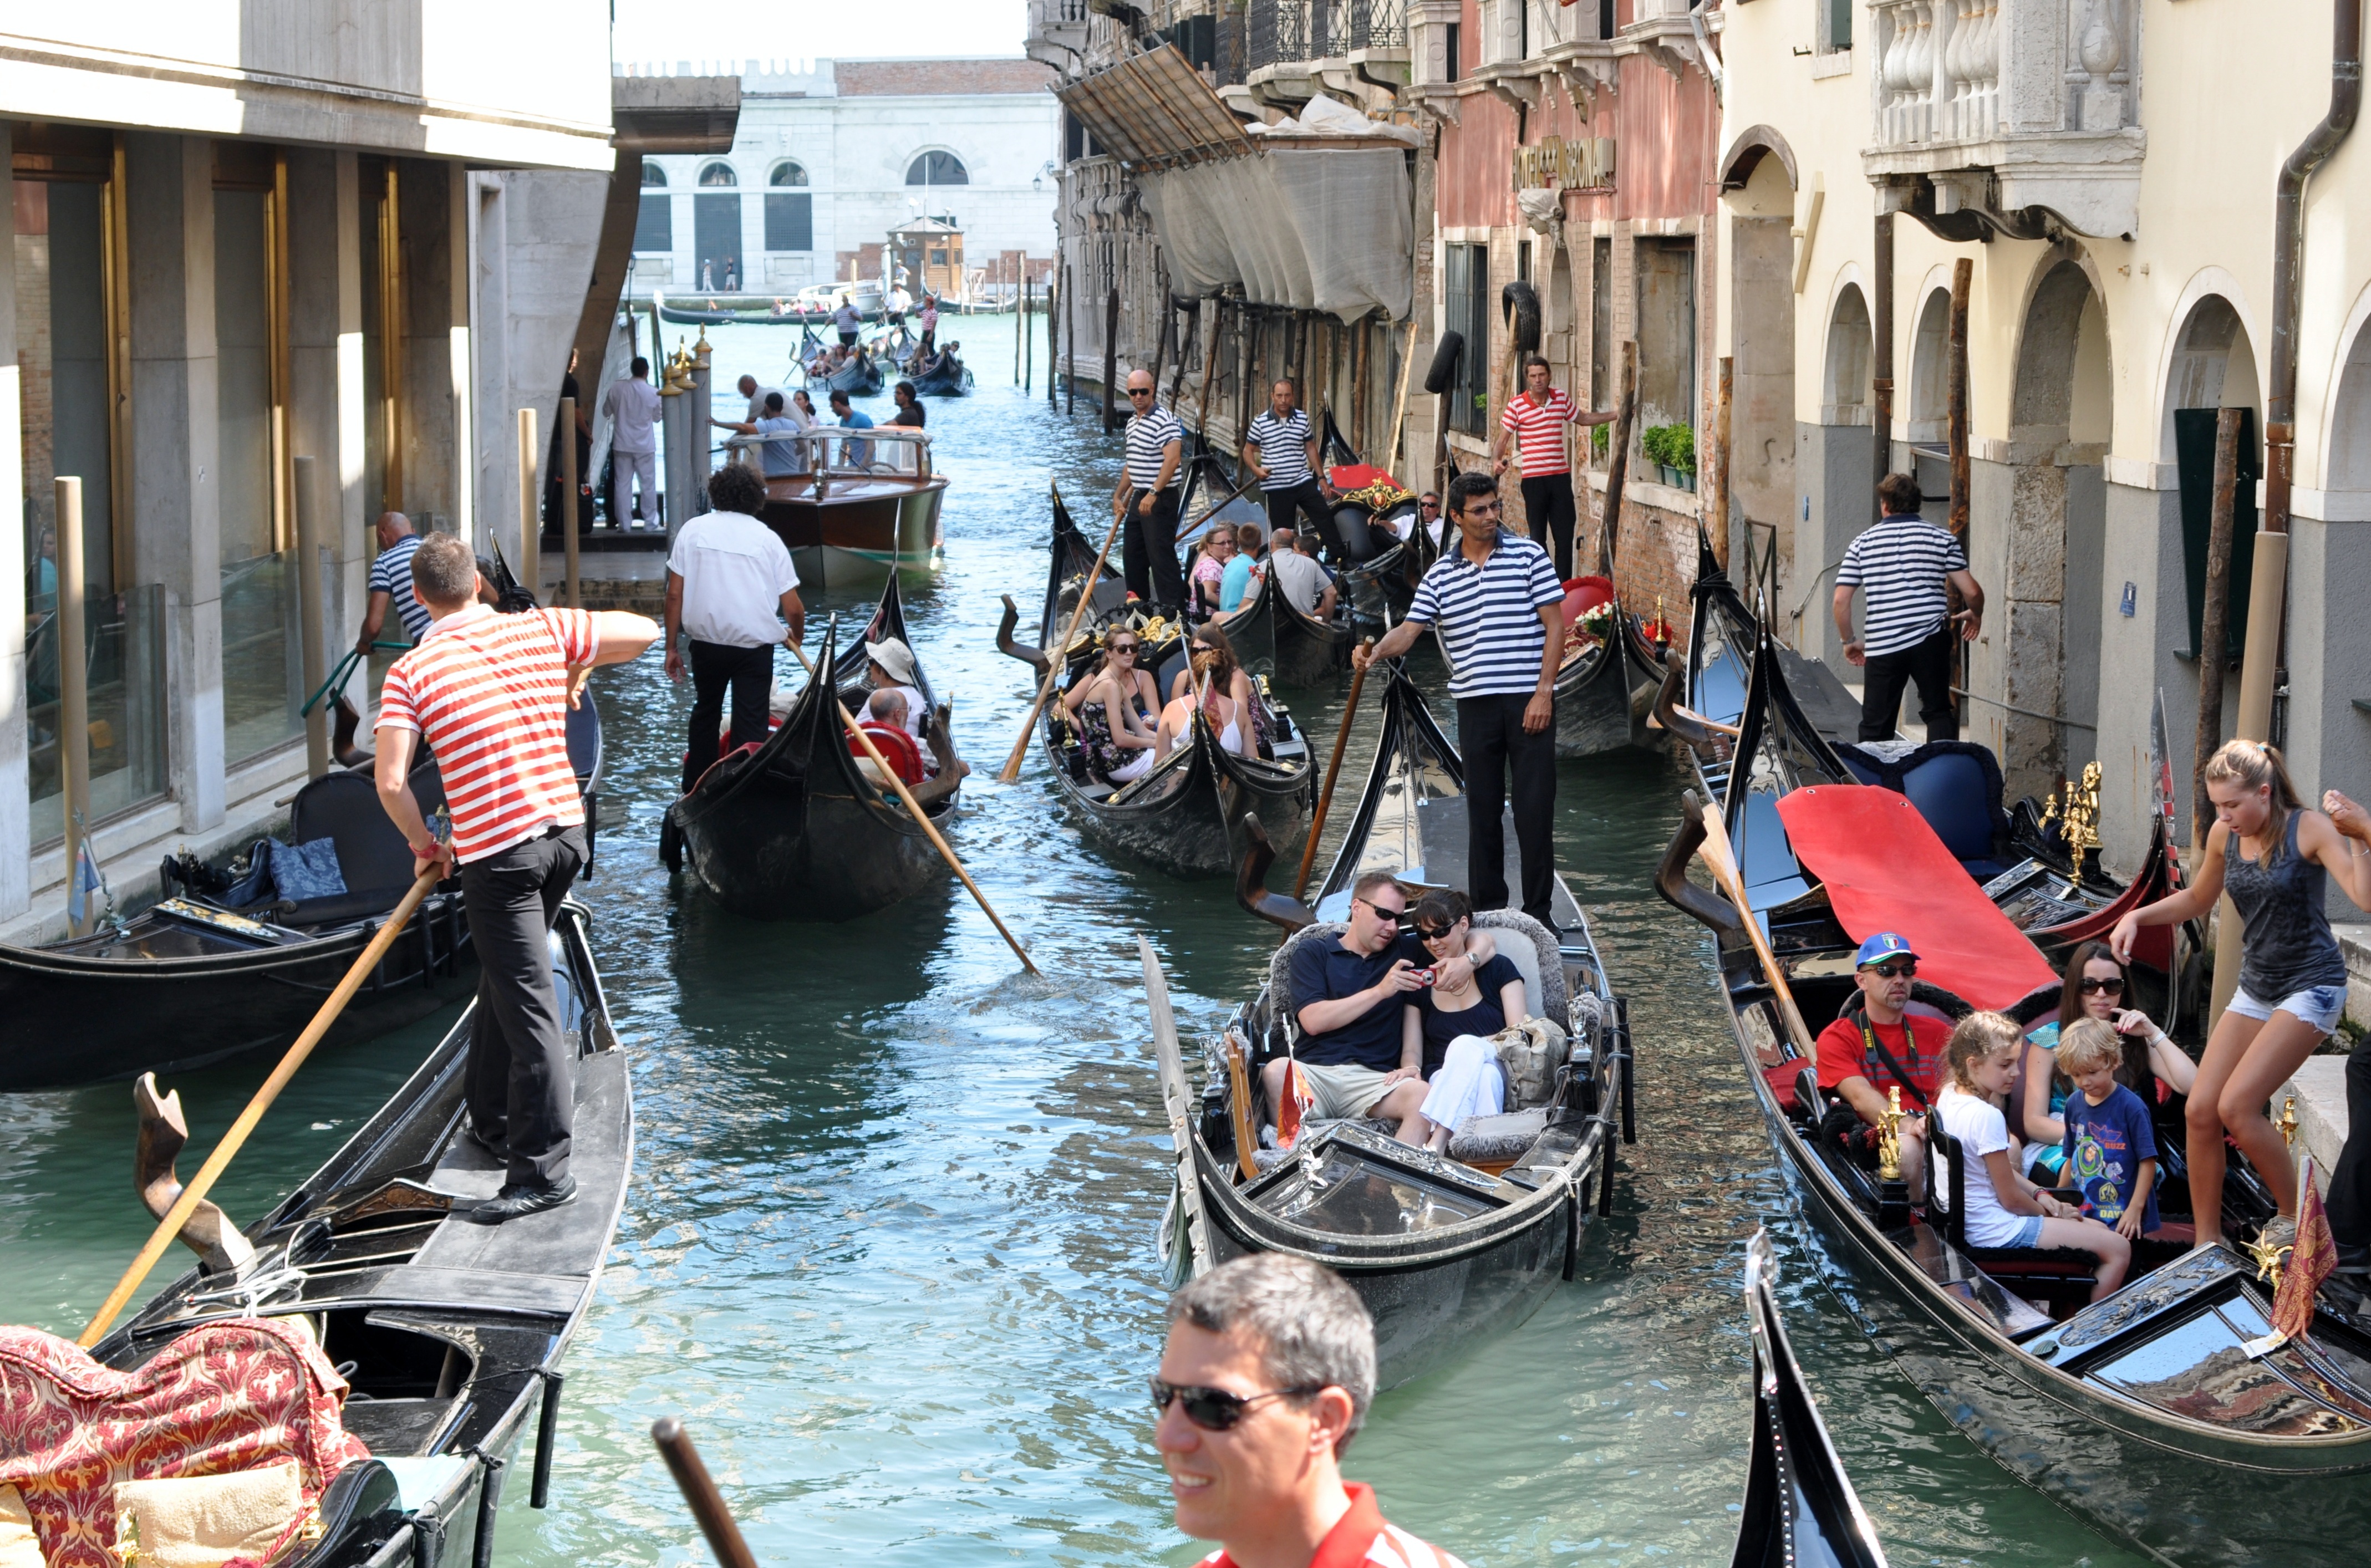
boat, traffic, canal, vehicle, venice, tourism, waterway, boating, gondola, gondolas, watercraft, rowing, gondoliers